Nervous system network models

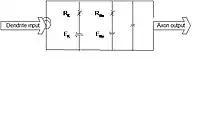
Figure 6 Neuron model

The second building block is the Hodgkin-Huxley (HH) model of the action potential. When the membrane potential from the dendrites exceeds the resting membrane potential, a pulse is generated by the neuron cell and propagated along the axon. This pulse is called the action potential and HH model is a set of equations that is made to fit the experimental data by the design of the model and the choice of the parameter values.